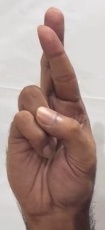
ASL sign: R